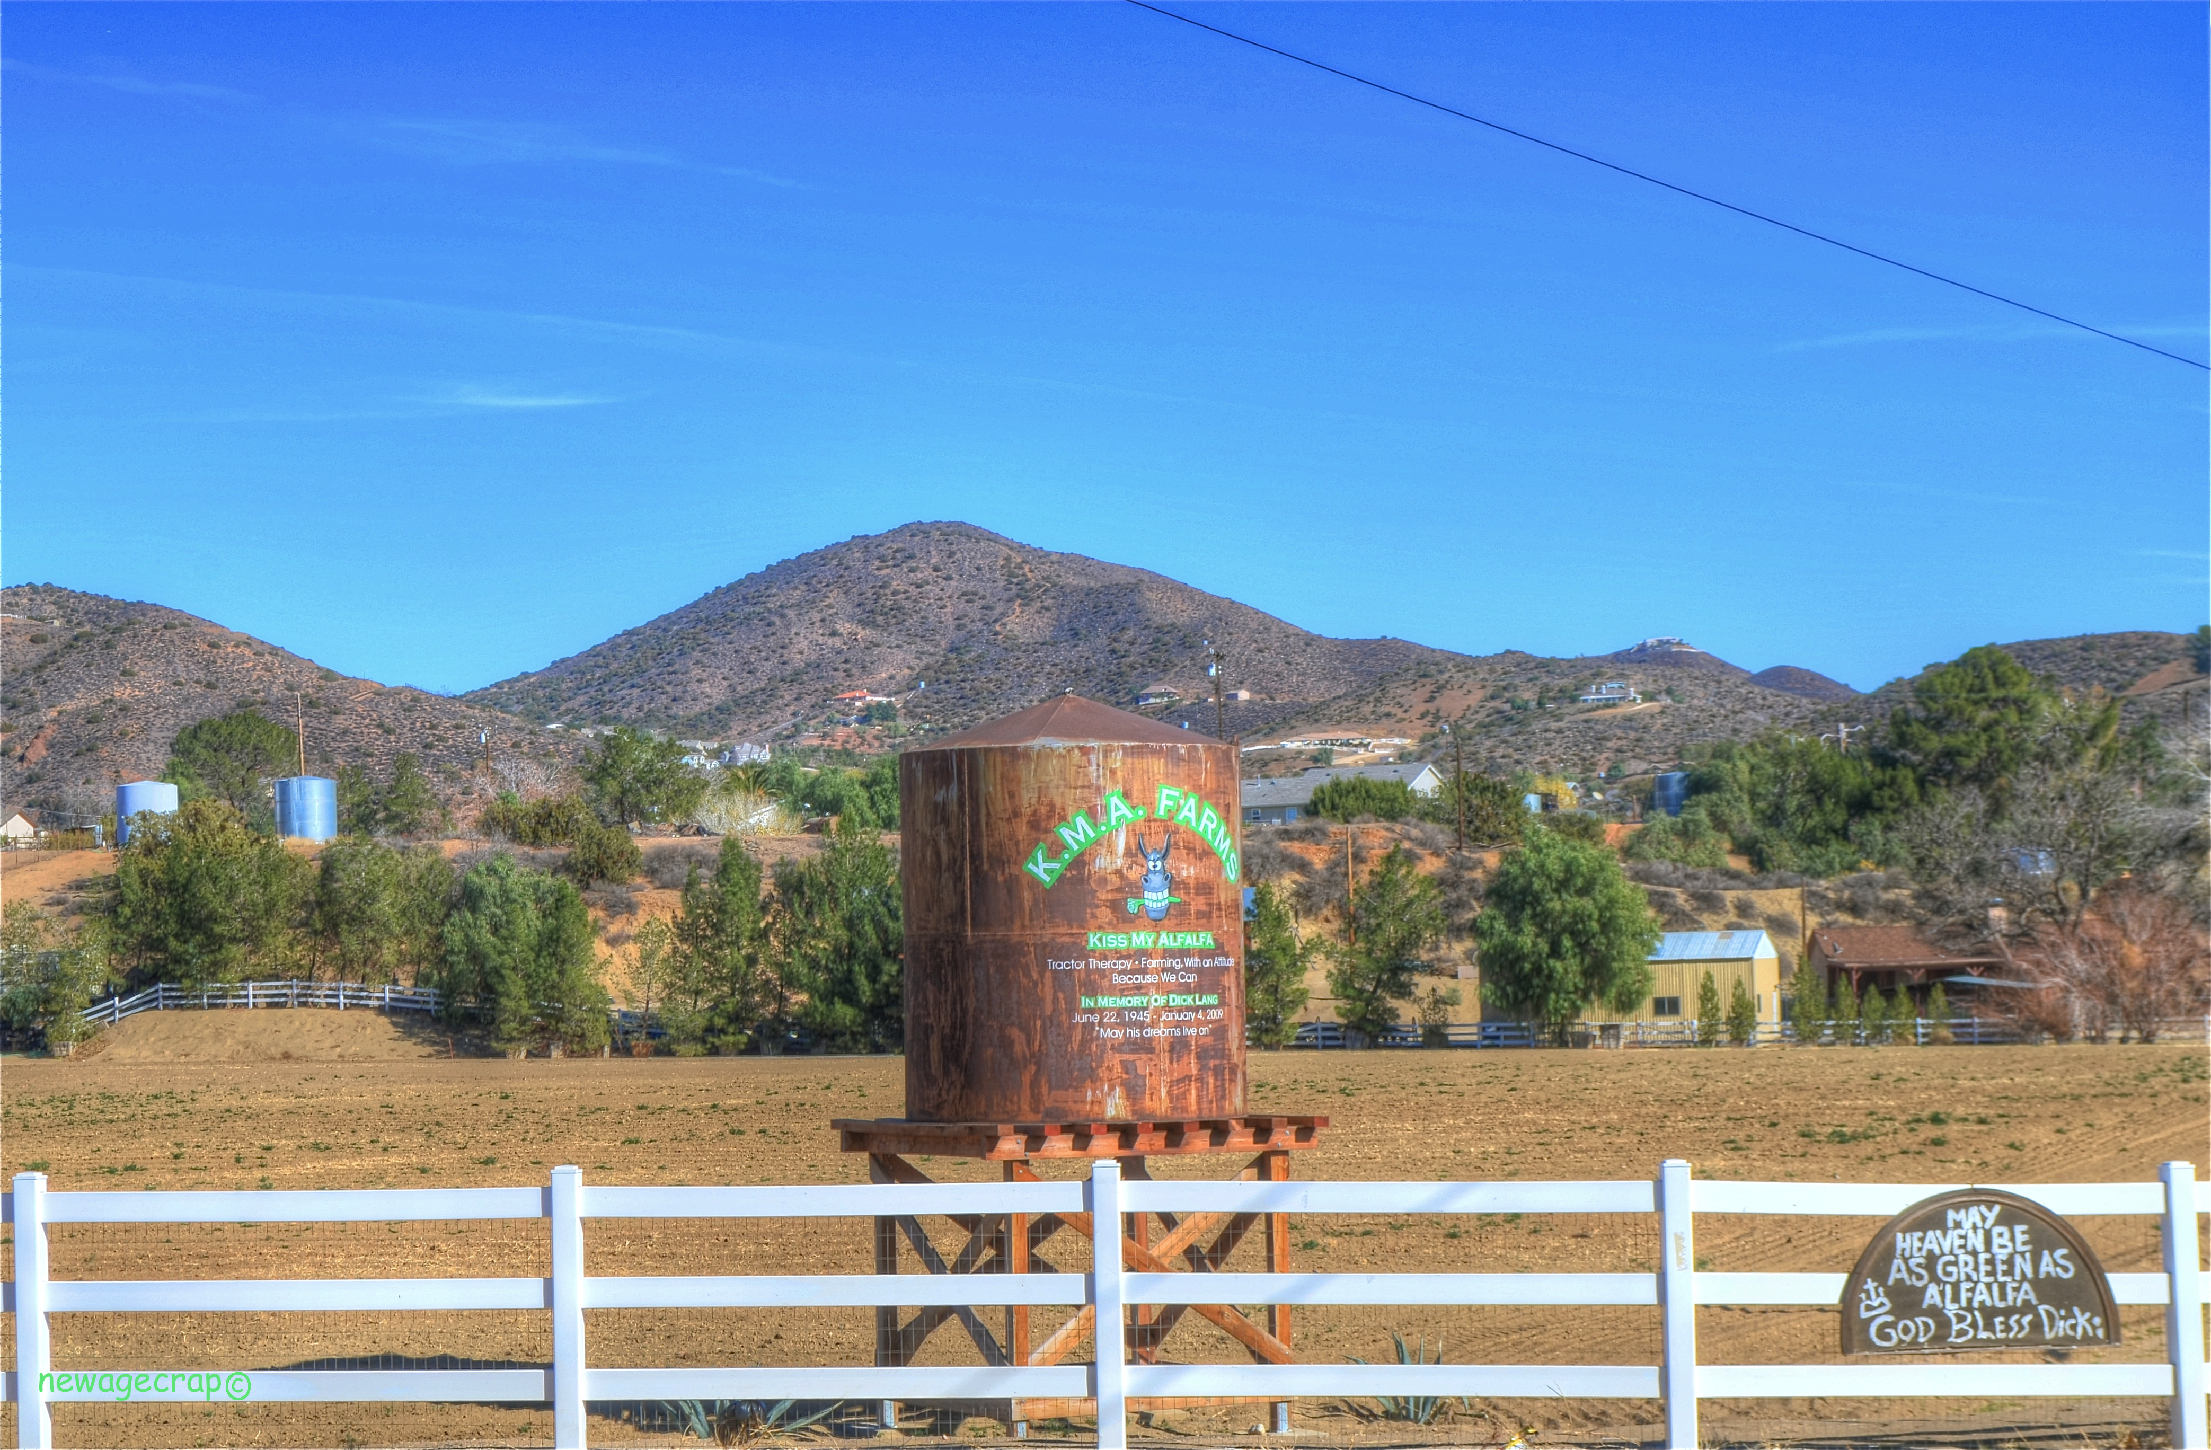
landscape, mountain, trail, farm, town, valley, village, farming, ranch, nikon, tourism, road trip, farms, lucerne, nikond5100, losangelescounty, aquadulce, aquadulcecalifornia, aquadulceca, rural area, alfalfa, alfalfafarm, dicklang, kmafarms, kissmyalfalfa, aquadulcecanyonroad